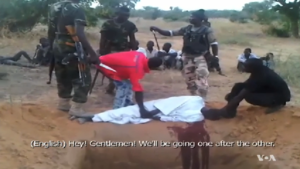
Exécutions sommaires de membres de Boko Haram par des militaires nigérians en 2014.
De nombreux massacres sont commis pendant l'insurrection de Boko Haram. Ils causent la mort de plusieurs milliers de personnes, en majorité des civils.
L'insurrection djihadiste au Nigeria ou insurrection de Boko Haram est un conflit armé qui éclate en 2009 dans le nord du Nigeria. Cette guerre oppose l'État nigérian, le Cameroun, le Tchad et le Niger aux groupes salafistes djihadistes de Boko Haram et Ansaru, dont le but est d'établir un califat et d'instaurer la charia.